Puerto Williams

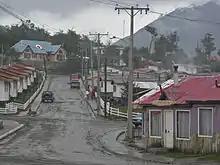
Puerto Williams street, showing the Naval Hospital in the background

Between 1982 and 2002, the population of Puerto Williams grew from 1,059 to 2,874. Since 1982, Puerto Williams has been classified as an urban entity by Chile's National Statistics Institute ("INE"), although the department generally classifies a city as an urban entity with more than 5,000 residents.